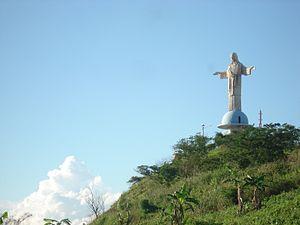
Cet article recense les statues les plus hautes actuellement érigées.